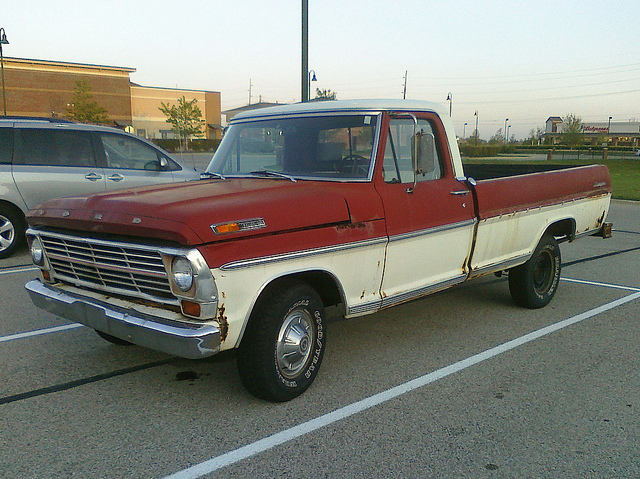
A red and white truck parked in a parking space.

Older modeled truck sitting in a parking lot.

An old pickup truck in a shopping mall parking lot.

A brown truck is parked in a parking lot.

An vintage truck that is dark red and white.